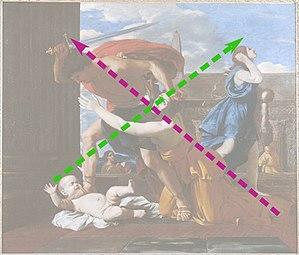
Composition du Massacre des Innocents de Nicolas Poussin conservé au Musée Condé, Chantilly. D'après la Fiche de l'œuvre du Portail éducatif du domaine de Chantilly - Académie d'Amiens
Le Massacre des Innocents est un tableau peint à Rome par Nicolas Poussin et conservé au musée Condé à Chantilly en France.